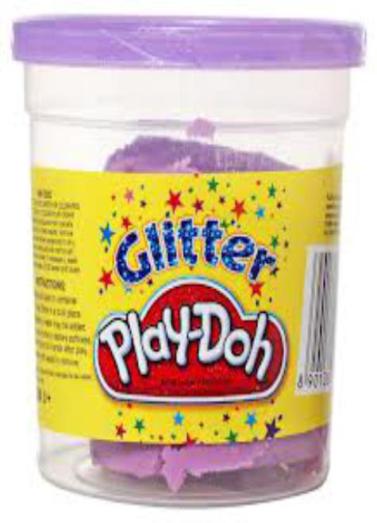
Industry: Leisure